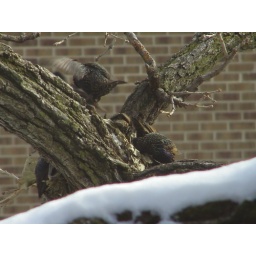
This tree right outside our office was being attacked by swarming Starlings. They destroyed the nest - poor squirrel!